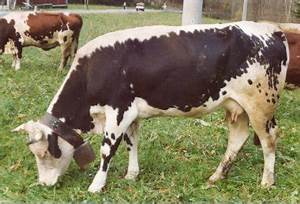
Label: mucca